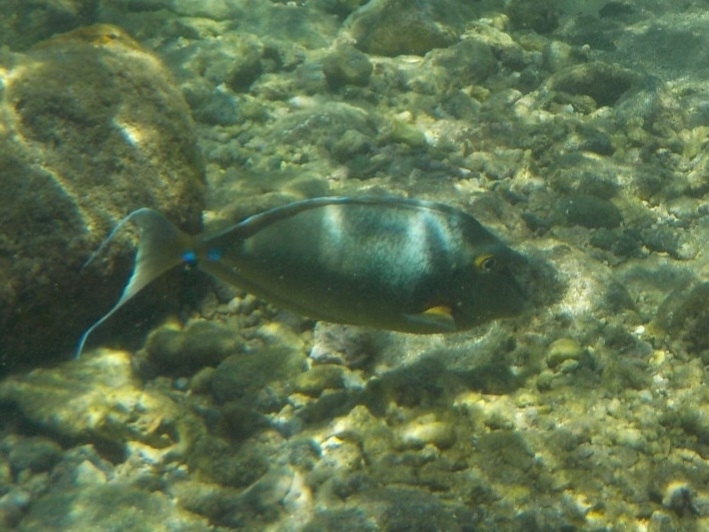
Naso unicornis (Bluespine Unicornfish)